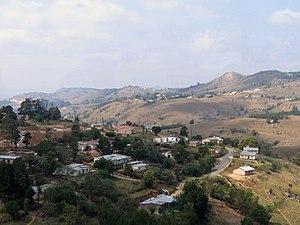
Mantenga Swaziland